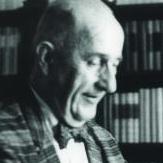
Age: 77